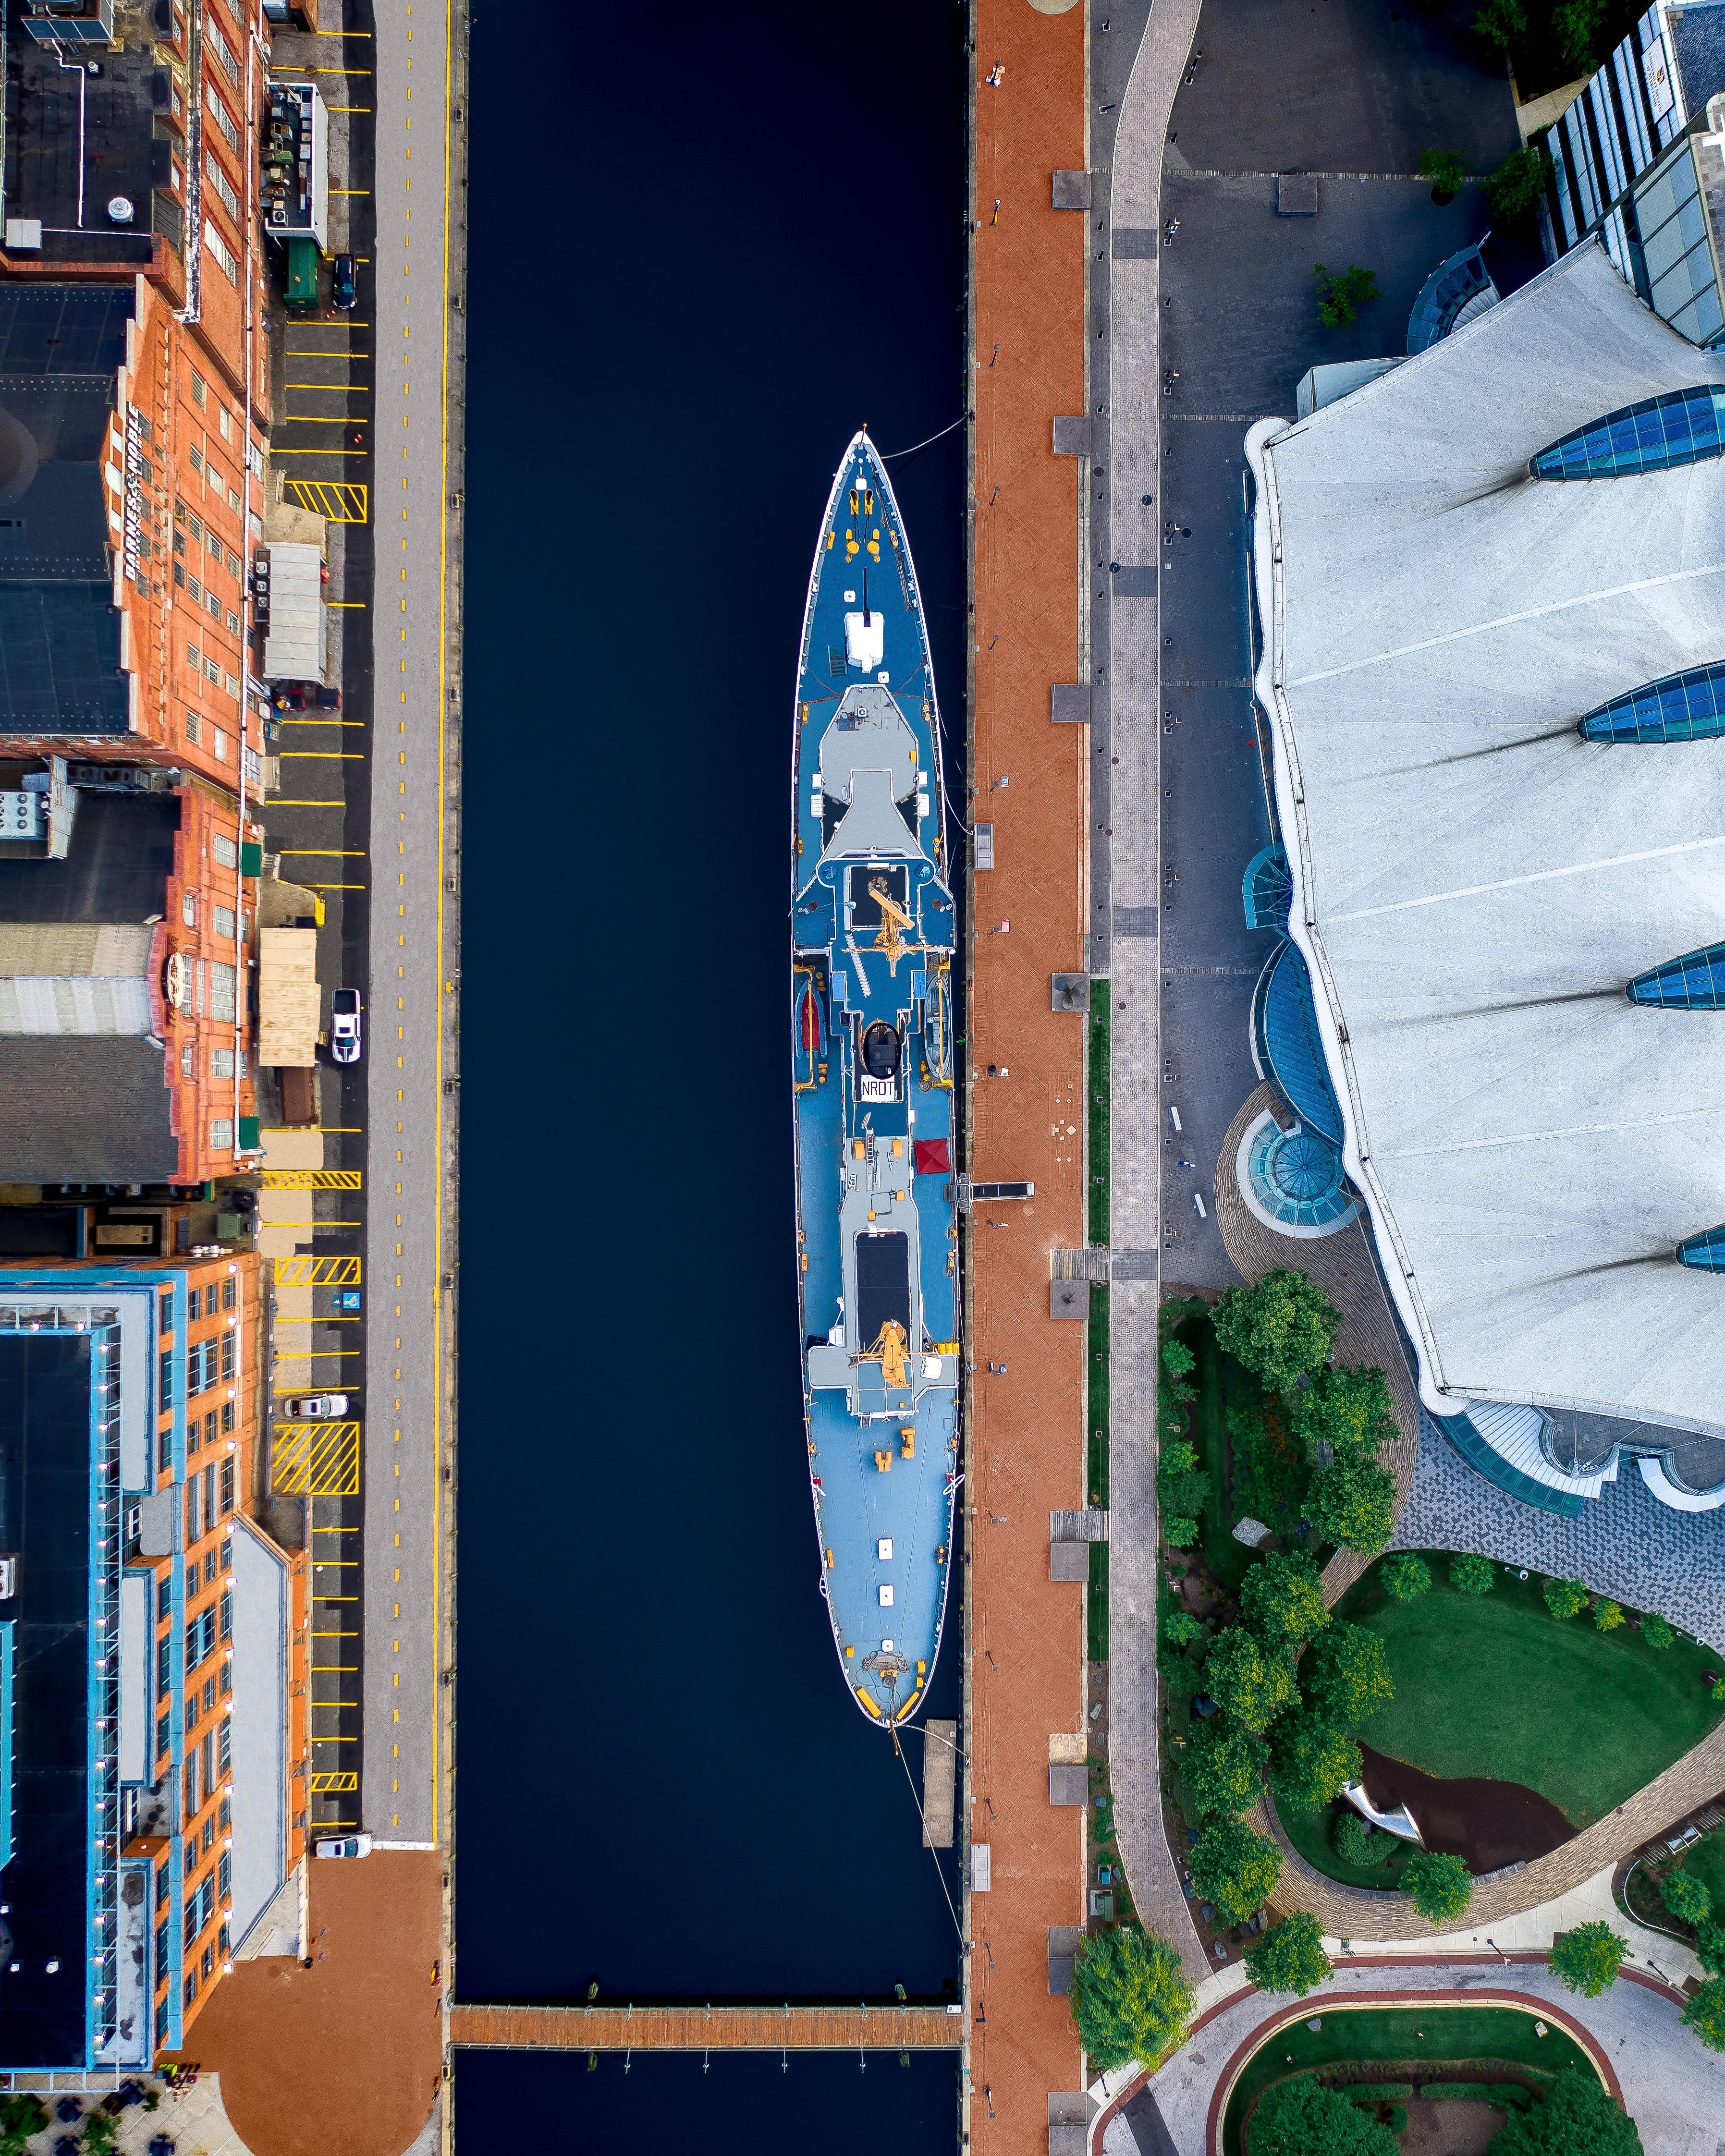
water, boat, blue, world, building, azure, watercraft, architecture, urban design, plant, font, naval architecture, waterway, landmark, landscape, electric blue, city, leisure, facade, tower, art, reflection, bird's eye view, mixed use, artificial island, water transportation, aerial photography, condominium, pattern, tourism, symmetry, advertising, transport, visual arts, graphics